List of closes on the Royal Mile

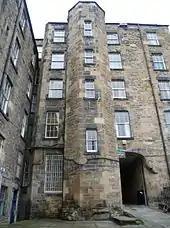
Borthwick's Close off the High Street

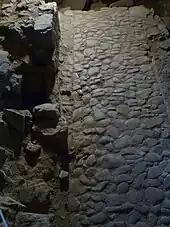
The surface of Marlin's Wynd, one of the suppressed closes of the Royal Mile. It was concealed when built over and rediscovered after excavation in 1974

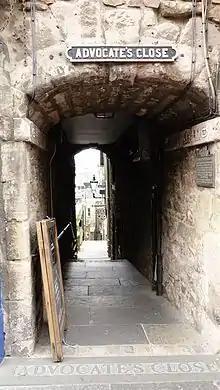
Head of Advocates Close in the High Street

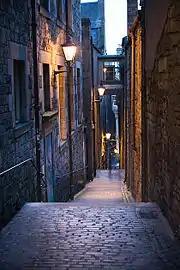
Anchor Close in twilight.

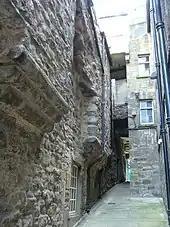
Trunk's Close off the High Street

The Canongate is the section from St Mary's Street to the foot of the Royal Mile, and connects to Abbey Strand at Holyrood, which ran through the former Burgh of Canongate.